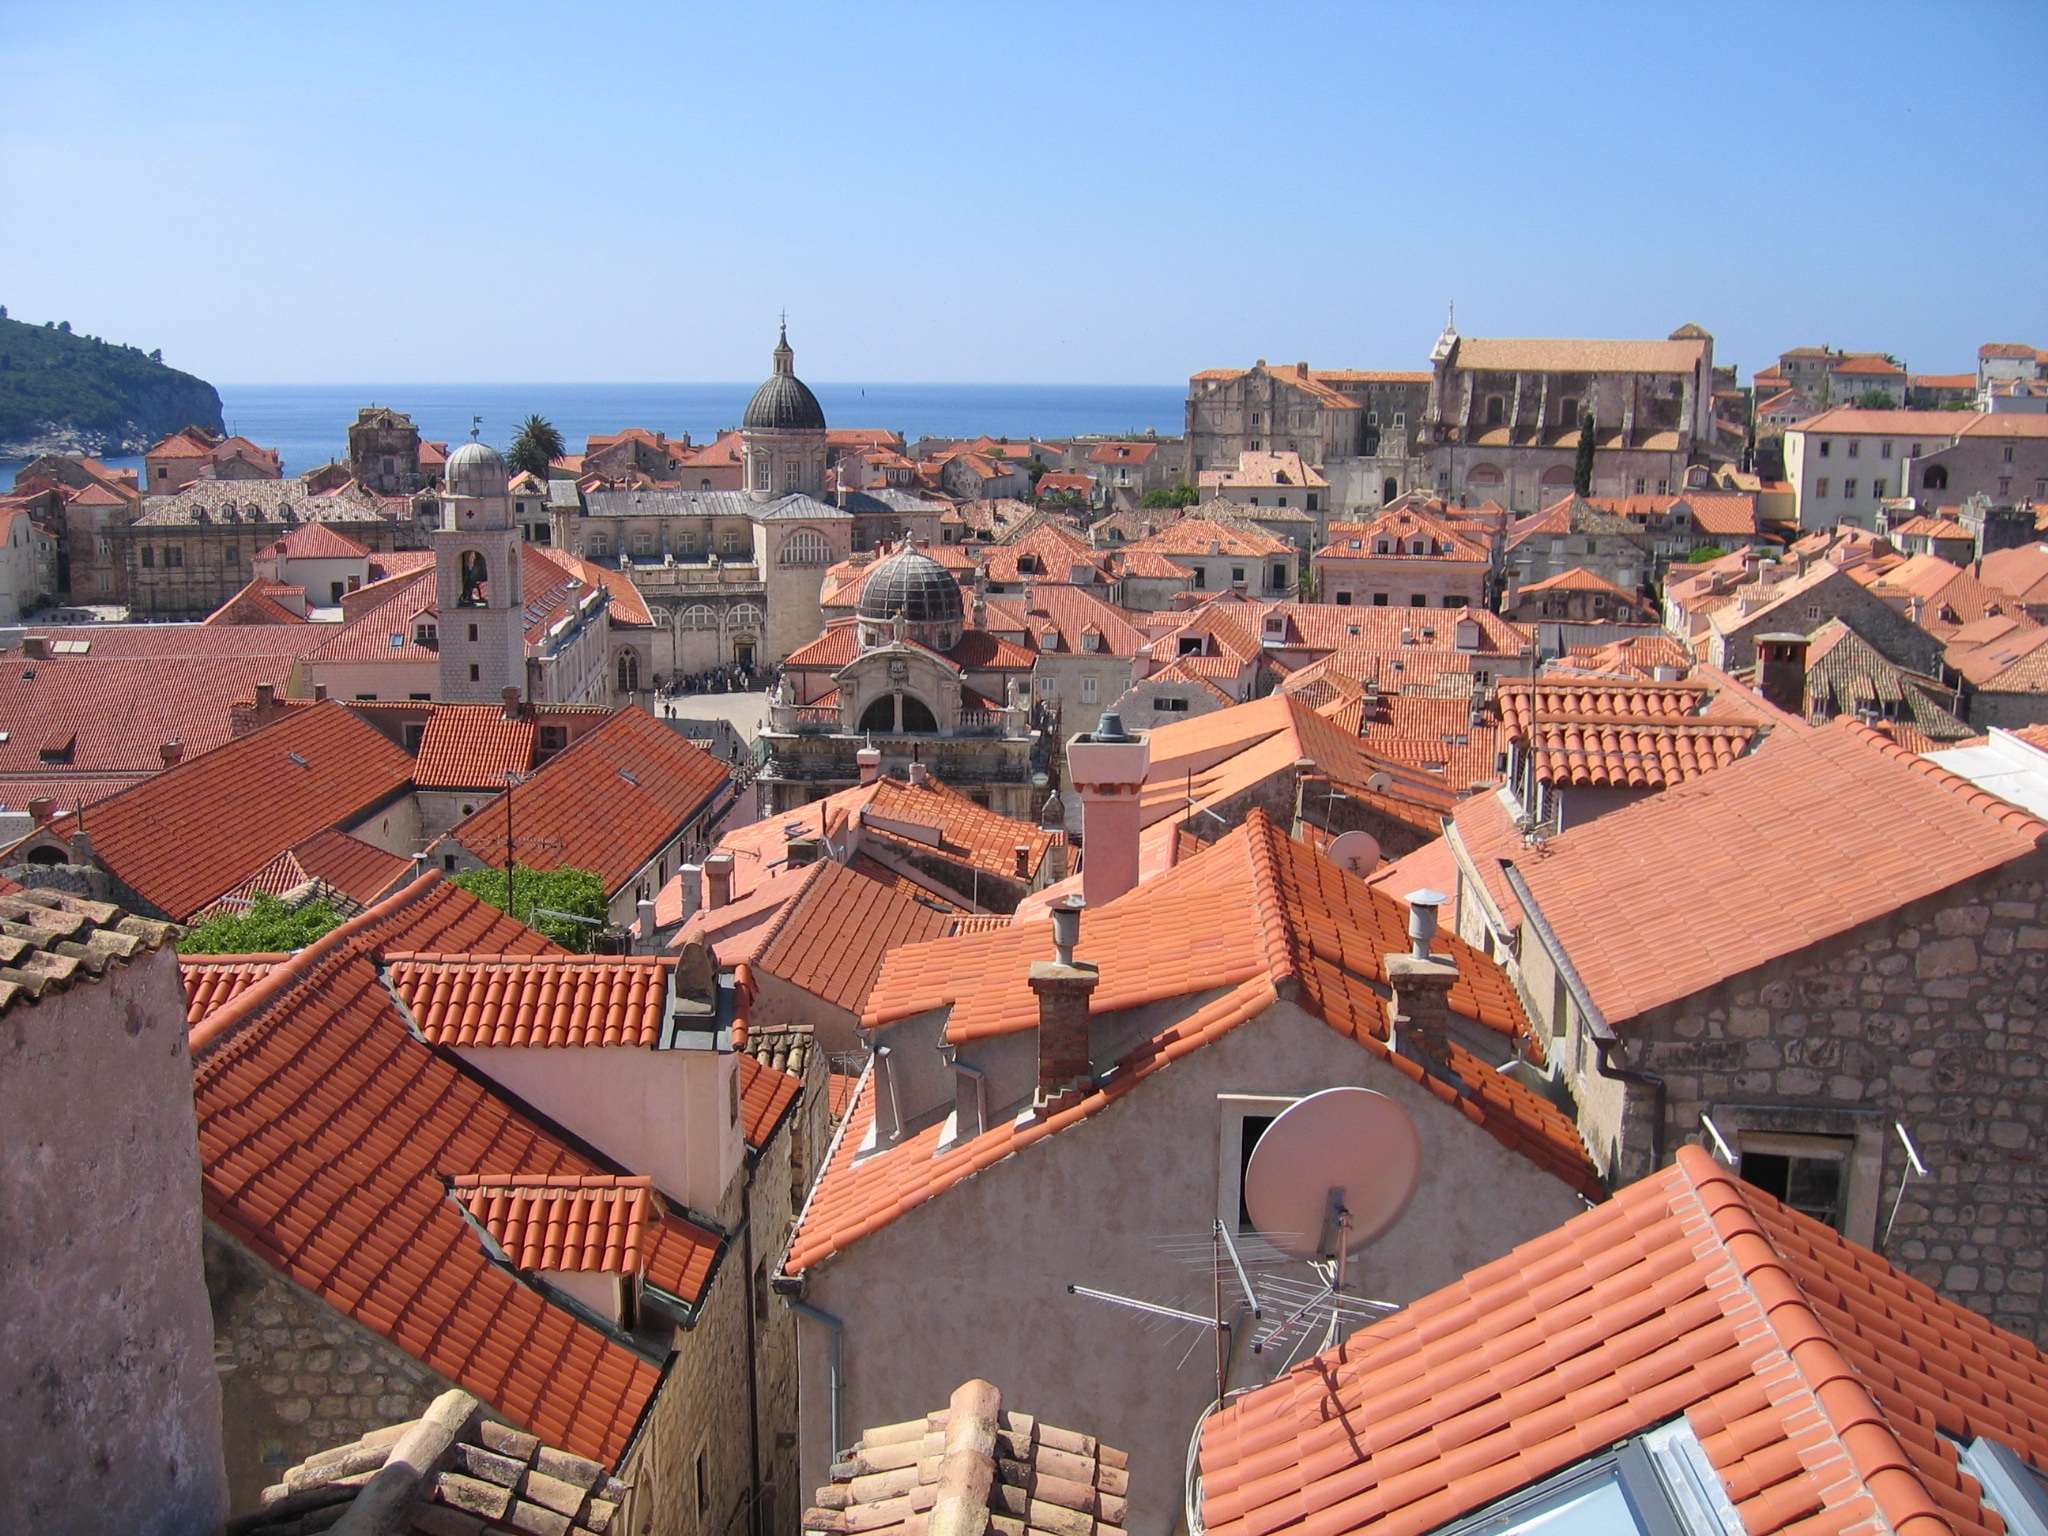
skyline, town, roof, city, cityscape, panorama, village, croatia, dubrovnik, roofs, dalmatia, neighbourhood, historic site, residential area, human settlement